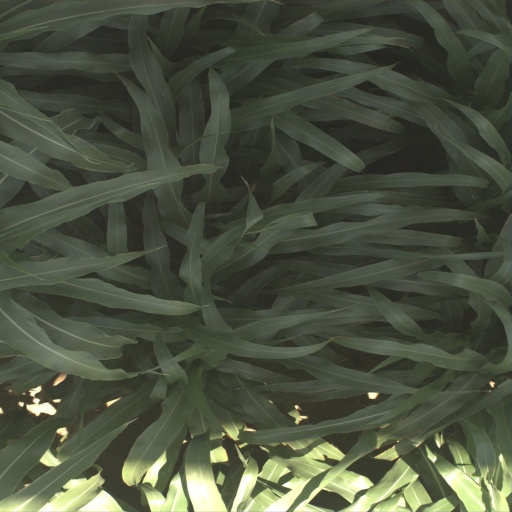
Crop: sorghum